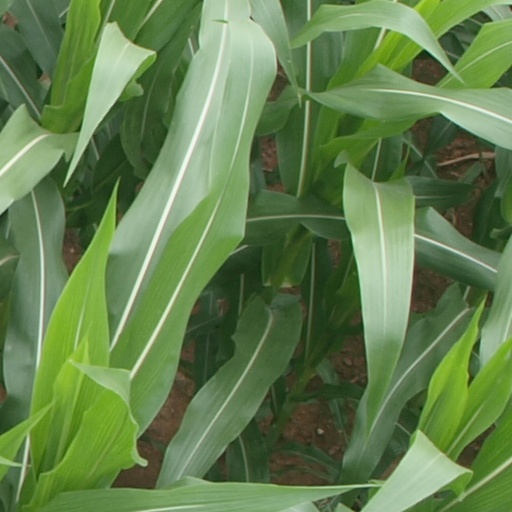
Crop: maize; corn